Brand management

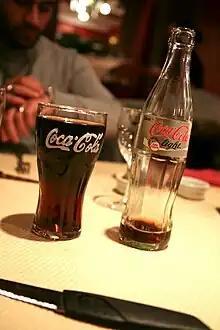
The distinctive red color, custom-designed Spencerian script and the shape of the bottle make Coca-Cola one of the most recognizable brands globally.

Among the most highly visible and recognizable brands is the script and logo for Coca-Cola products. Despite numerous blind tests indicating that Coke's flavor is not preferred, Coca-Cola continues to enjoy a dominant share of the cola market. Coca-Cola's history is so replete with uncertainty that a folklore has sprung up around the brand, including the (refuted) myth that Coca-Cola invented the red-dressed Santa-Claus which is used to gain market entry in less capitalistic regions in the world such as the former Soviet Union and China, and such brand-management stories as "Coca-Cola's first entry into the Chinese market resulted in their brand being translated as 'bite the wax tadpole'". Brand management science is replete with such stories, including the Chevrolet 'Nova' or "it doesn't go" in Spanish, and proper cultural translation is useful to companies entering new markets.